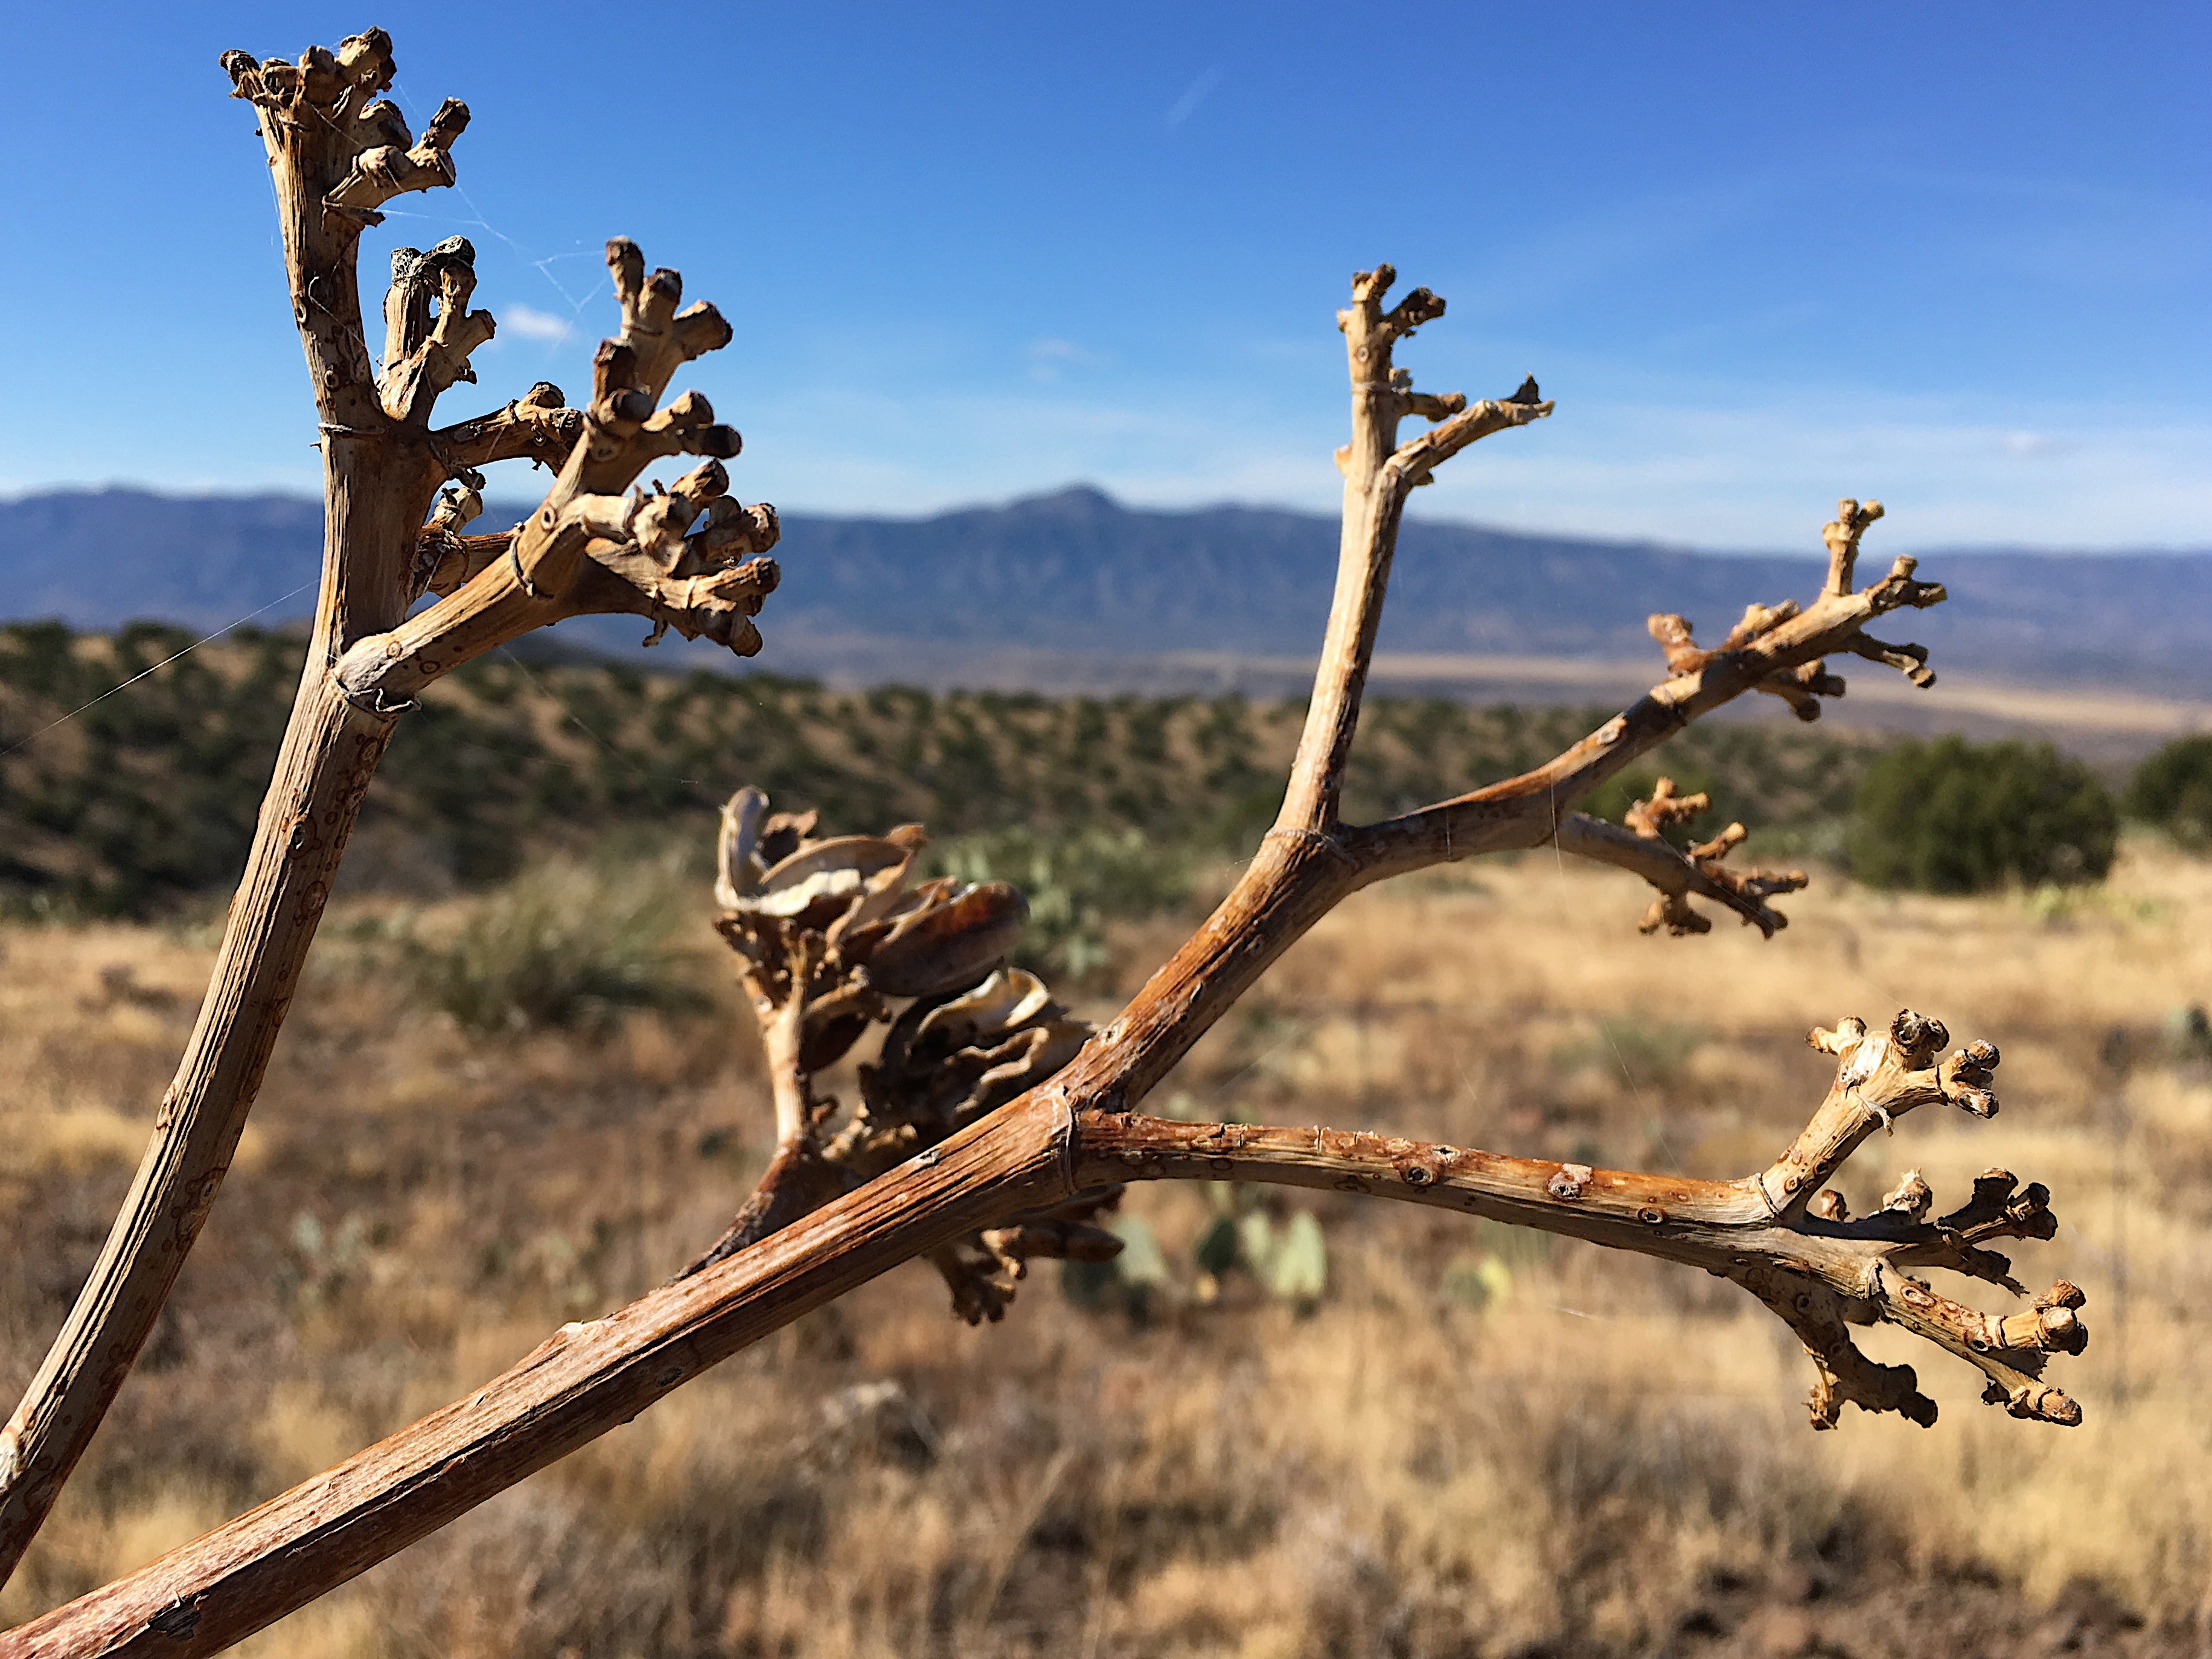
tree, nature, branch, plant, wood, leaf, flower, wildlife, autumn, flora, twig, woody plant